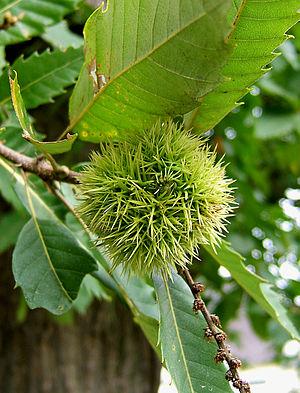
châtaignierFurlan: CjastinârHrvatski: Pitomi kestenMagyar: SzelídgesztenyeItaliano: castagno